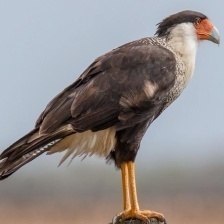
Species: CRESTED CARACARA
Scientific name: CARACARA CHERIWAY